Street Fighter Online: Mouse Generation

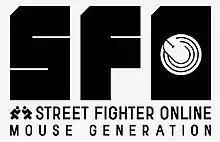

Street Fighter Online: Mouse Generation (ストリートファイター オンライン マウスジェネレーション) is a 2008 competitive fighting game produced by Capcom subsidiary Daletto (a joint venture of Capcom and Games Arena) in association with Revoltech and released for the PC. The game uses a PC mouse for combat, and the characters are customizable to some degree. In addition to the established "Street Fighter" characters in the game, "Mouse Generation" also includes licensed characters based on novels, manga and anime such as the characters based on the works by "Wuxia" novelist Louis Cha, and one real-life person.